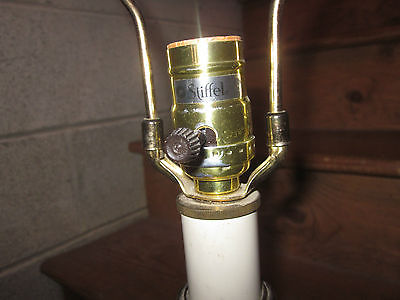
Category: table